Albania

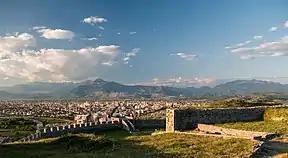
Founded in the 4th century BC, the city of Scodra was the capital of the Illyrian kingdom of Ardiaei and Labeatae.

Mesolithic habitation in Albania has been evidenced in several open air sites which during that period were close to the Adriatic coastline and in cave sites. Mesolithic objects found in a cave near Xarrë include flint and jasper objects along with fossilised animal bones, while those discoveries at Mount Dajt comprise bone and stone tools similar to those of the Aurignacian culture. The Neolithic era in Albania began around 7000 BC and is evidenced in finds which indicate domestication of sheep and goats and small-scale agriculture. A part of the Neolithic population may have been the same as the Mesolithic population of the southern Balkans like in the Konispol cave where the Mesolithic stratum co-exists with Pre-Pottery Neolithic finds. Cardium pottery culture appears in coastal Albania and across the Adriatic after 6500 BC, while the settlements of the interior took part in the processes which formed the Starčevo culture. The Albanian bitumen mines of Selenicë provide early evidence of bitumen exploitation in Europe, dating to Late Neolithic Albania (from 5000 BC), when local communities used it as pigment for ceramic decoration, waterproofing, and adhesive for reparing broken vessels. The bitumen of Selenicë circulated towards eastern Albania from the early 5th millennium BC. First evidence of its overseas trade export comes from Neolithic and Bronze Age southern Italy. The high-quality bitumen of Selenicë has been exploited throughout all the historical ages since the Late Neolithic era until today.